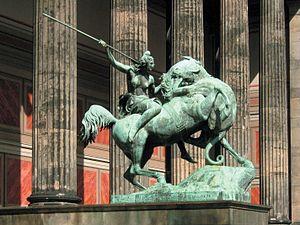
Cet article recense les statues équestres en Allemagne.
August Karl Eduard Kiß, né le 11 octobre 1802 à Paprotzan en Haute-Silésie et mort le 24 mars 1865 à Berlin, est un sculpteur allemand.